List of ministers of law (Indonesia)

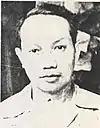
Soepomo was the first Minister of Justice, from 19 August to 14 November 1945.

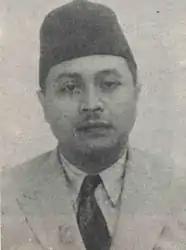
Abdoel Gaffar Pringgodigdo, Minister of Justice from 21 January to 6 September 1950.

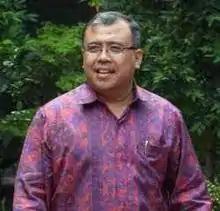
Patrialis Akbar, Minister of Law and Human Rights from 22 October 2009 to 19 October 2011.

The minister of Indonesia (") is the head of the Ministry of Law (Indonesia), previously named Ministry of Law and Human Rights and changed to Ministry of Law by Prabowo Subianto. The first minister was Soepomo, who took office on 19 August 1945. The current minister is Yusril Ihza Mahendra, who took office on 20 October 2024. The longest serving was Ismael Saleh, who served ten years from 19 March 1983 to 17 March 1993. The shortest serving was Marsillam Simanjuntak, who served 48 days from 2 June to 20 July 2001.